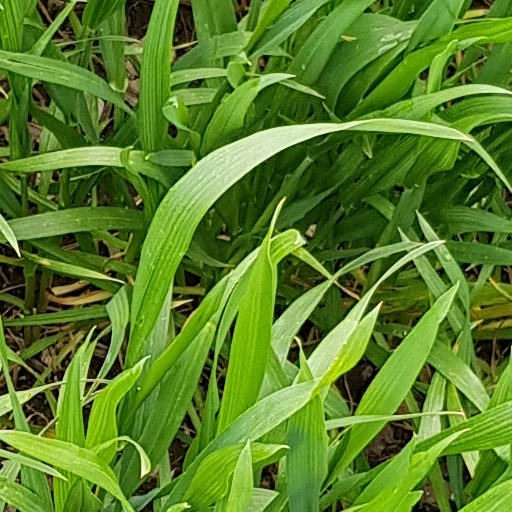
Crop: wheat